Chinnamunda

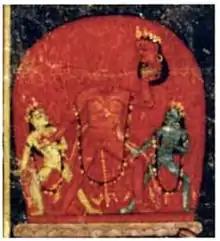
Chinnamunda

Chinnamunda is a Buddhist goddess. She is held as an aspect of Vajrayogini or Vajravārāhī.